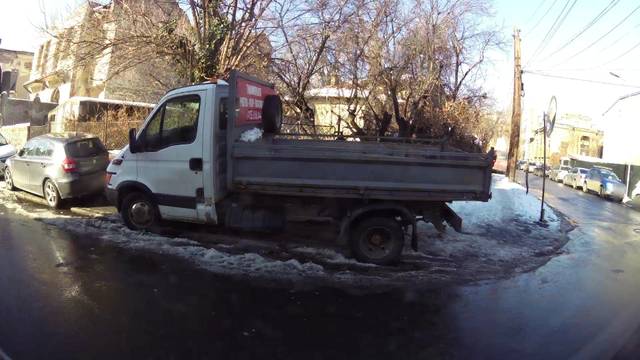
Region: Romania
Coordinates: 44.424, 26.094